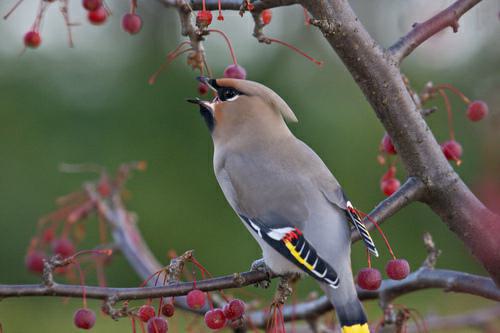
A photo of a bohemian waxwing